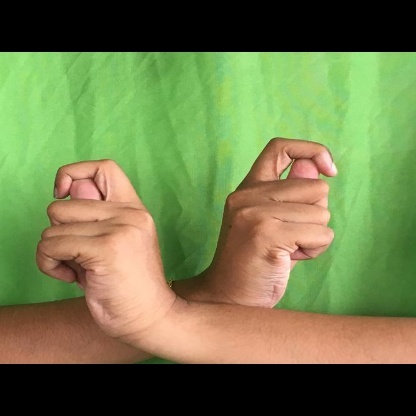
Mudra: Berunda